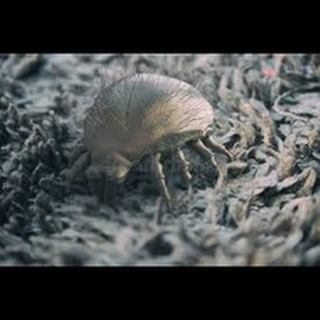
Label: wheat_mite